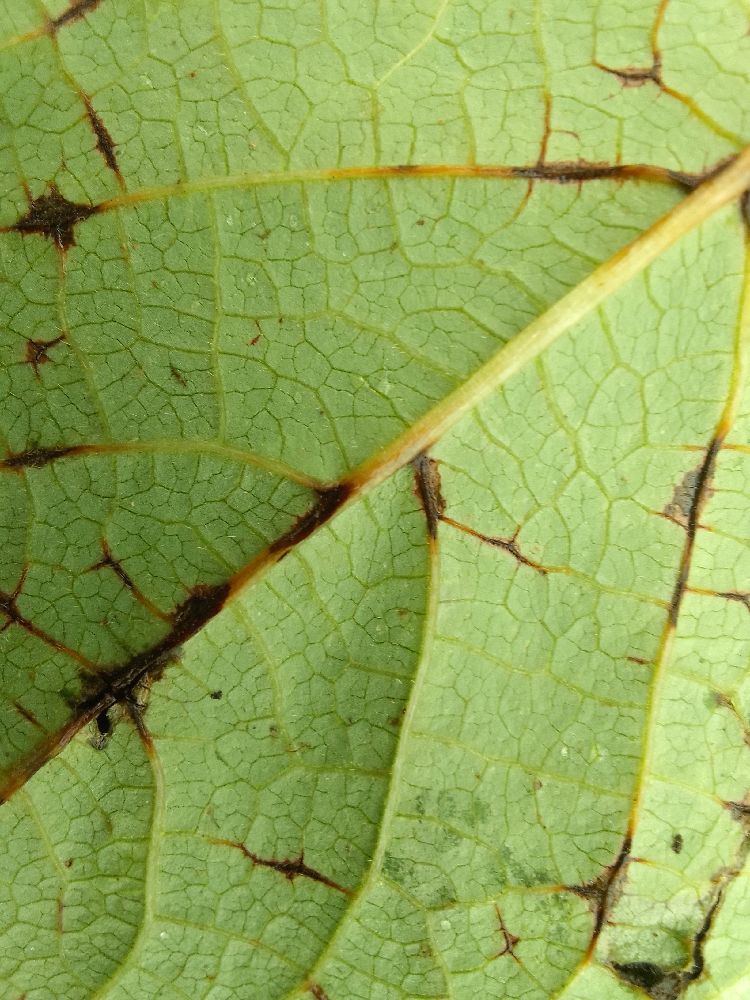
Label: anthracnose